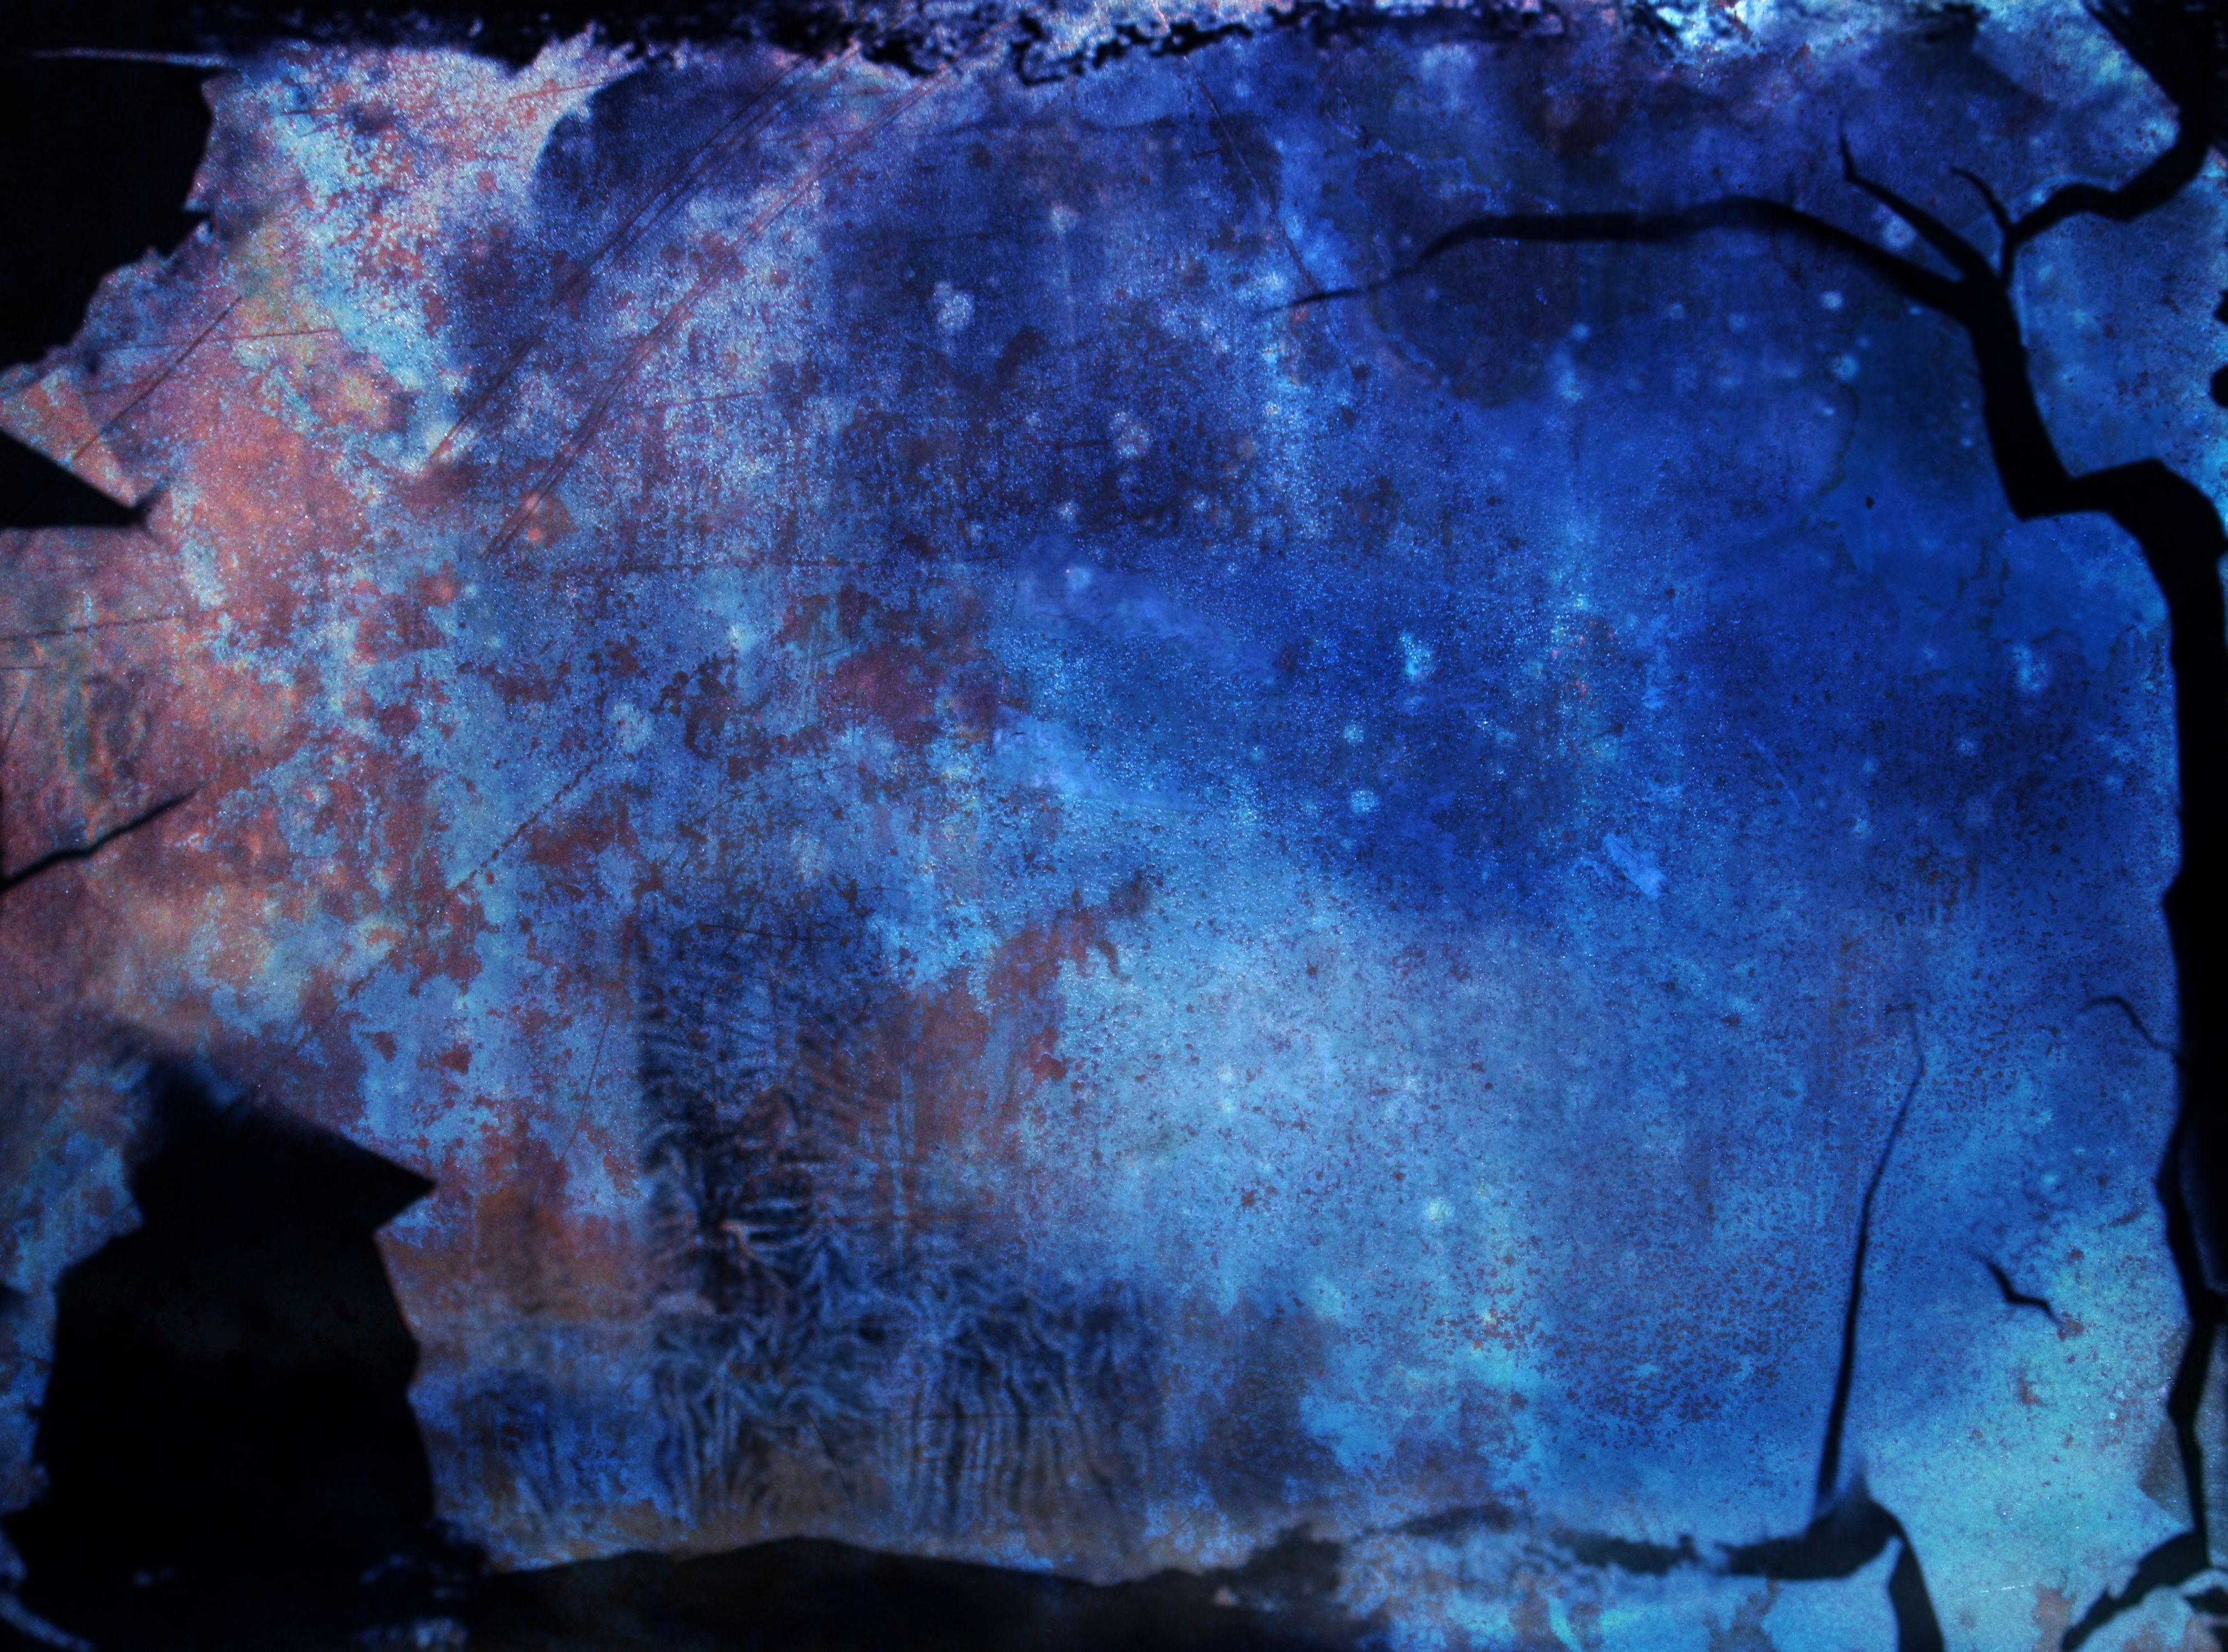
texture, formation, ice, cave, blue, free, melting